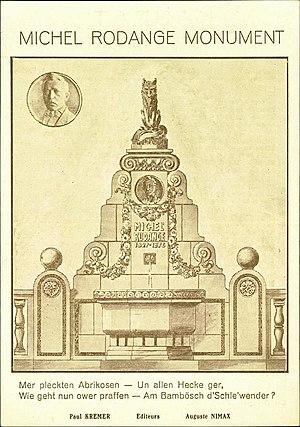
Luxembourg. Inauguration du monument Michel Rodange le 26 juin 1932.